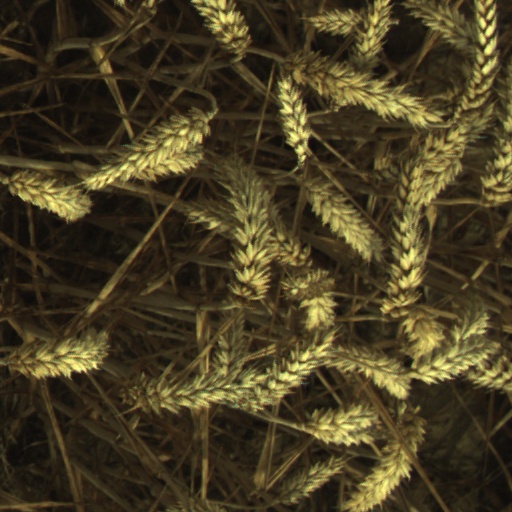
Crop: wheat